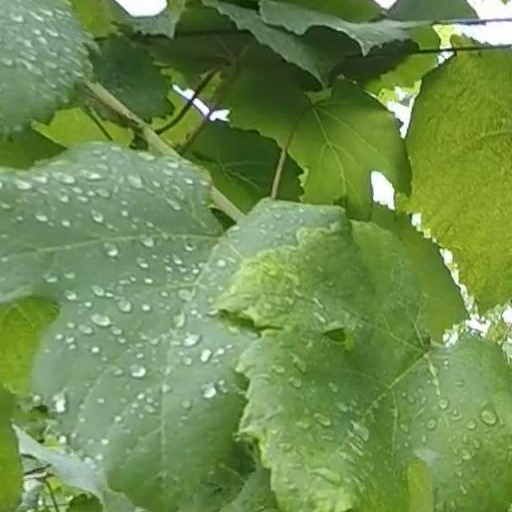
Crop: grape